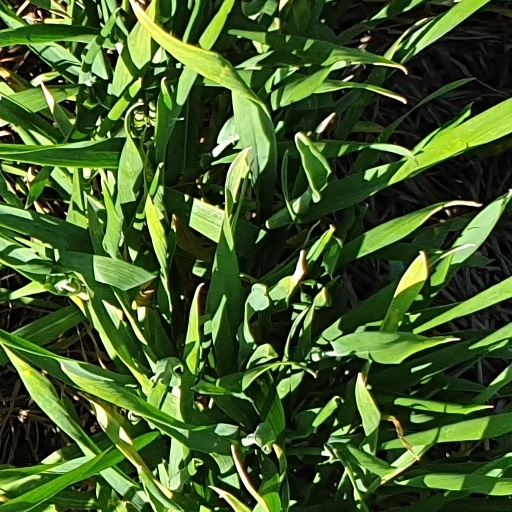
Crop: wheat